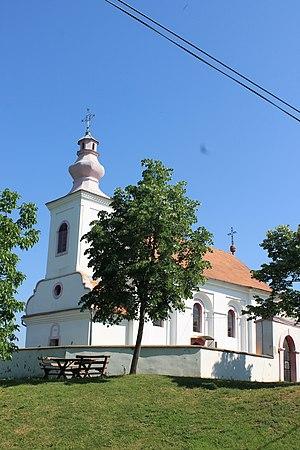
L'éparchie de Syrmie est une éparchie, c'est-à-dire une circonscription de l'Église orthodoxe serbe. Elle se trouve au sud-ouest de la province de Voïvodine, en Serbie. Son siège se trouve à Sremski Karlovci. En 2006, elle est administrée par l'évêque Vasilije.
Banoštor est un village de Serbie situé dans la province autonome de Voïvodine. Il fait partie de la municipalité de Beočin dans le district de Bačka méridionale. Au recensement de 2011, il comptait 743 habitants.
L'église Saint-Georges de Banoštor est une église orthodoxe située dans le village de Banoštor, en Serbie, dans la municipalité de Beočin et dans le district de Bačka méridionale. Construite dans la première moitié du XIXᵉ siècle, elle est inscrite sur la liste des monuments culturels de grande importance de la République de Serbie.